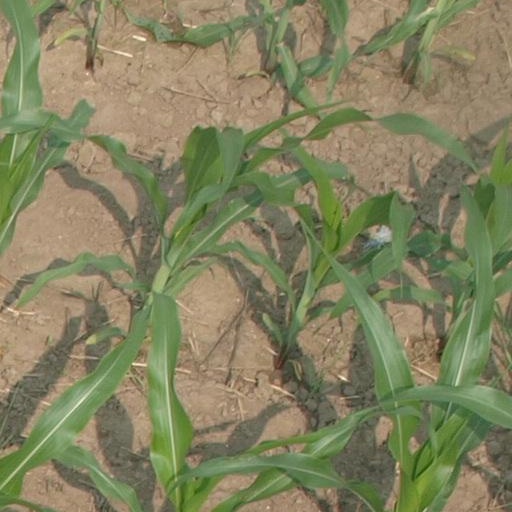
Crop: maize; corn